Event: Nepal Earthquake
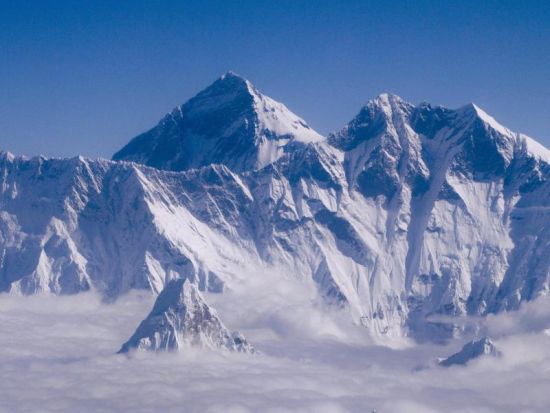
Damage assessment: no_damage